Foreskin

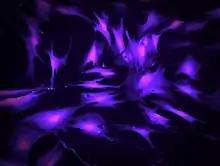
Human neonatal dermal fibroblasts isolated from foreskin stained with calcein-AM. Such cells are commonly used in bioreactor and tissue engineering applications.

In children, the foreskin usually covers the glans completely but in adults it may not. During erection, the degree of automatic foreskin retraction varies considerably; in some adults, when the foreskin is longer than the erect penis, it will not spontaneously retract upon erection. In this case, the foreskin remains covering all or some of the glans until retracted manually or by sexual activity. The foreskin can be classified as long, when the preputial orifice extents beyond the glans, medium, when the preputial orifice is located around the meatus, and short, when most of the glans is exposed. The variation of long foreskin was regarded by Chengzu (2011) as 'prepuce redundant'. Frequent retraction and washing under the foreskin is suggested for all adults, particularly for those with a long or 'redundant' foreskin. Some males, according to Xianze (2012), may be reluctant for their glans to be exposed because of discomfort when it chafes against clothing, although the discomfort on the glans was reported to diminish within one week of continuous exposure. Guochang (2010) states that for those whose foreskins are too tight to retract or have some adhesions, forcible retraction should be avoided since it may cause injury.